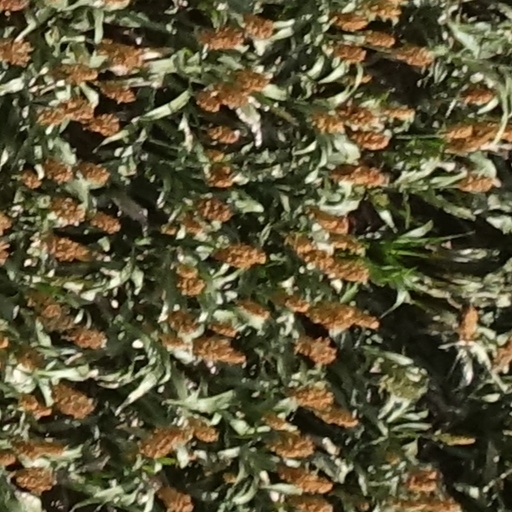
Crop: sorghum